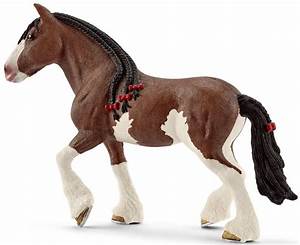
Label: horse